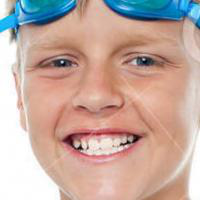
Age group: age 11-20